Emaux de Briare

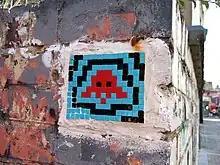
A work by Invader in Emaux de Briare.

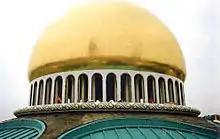

In 1853, the buttons were exhibited in the Exhibition of the Industry of All Nations in New York City. In 1876, beads appeared in the Centennial Exposition in Philadelphia at which time the company was awarded a prize medal. Then in Chicago, in 1893, the mosaics appeared in the World's Columbian Exposition.